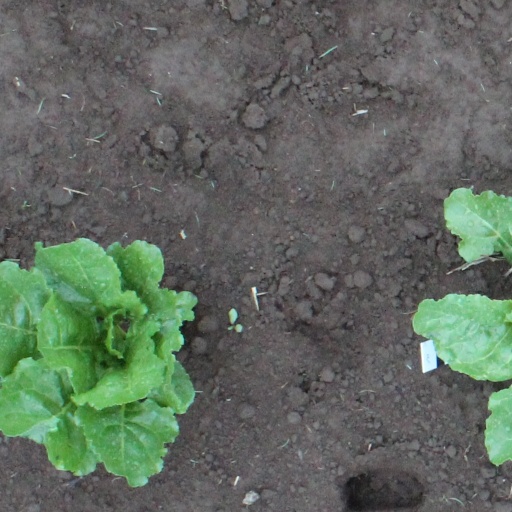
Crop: sugar beet